Aslı Özge

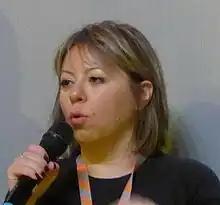
Özge in 2016

Aslı Özge (born 3 July 1975 / 1 January 1975 (?)) is a Turkish director, scenarist and producer.